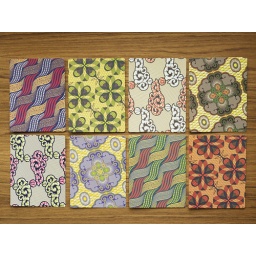
Offset printed flats come with brown bag kraft envelopes. 4 patterns in 2 colorways each come in the box set.